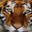
Label: tiger